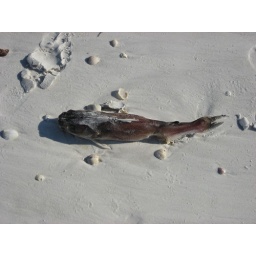
We saw this poor fish on a beach in Bradenton, Florida.